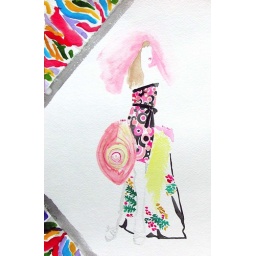
girl in a colorful dress